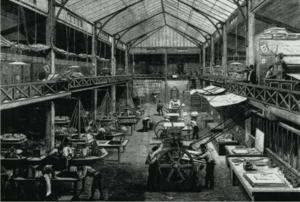
Goupil & Cⁱᵉ, également connue comme la maison Goupil, est l'un des principaux marchands d'art et éditeurs français du XIXᵉ siècle, dont le siège se trouvait à Paris. Peu à peu, la société a établi un commerce mondial de reproductions de peintures et de sculptures avec un réseau de succursales et d'agents à Londres, Bruxelles, La Haye, Berlin et Vienne, ainsi qu'à New York et en Australie. Les Ateliers photographiques d'Asnières, une usine située au nord de Paris lancée en 1869 par Michel Manzi, ont joué un rôle déterminant dans cette expansion. La figure principale était Adolphe Goupil, dont la fille Marie a épousé l'artiste français Jean-Léon Gérôme.